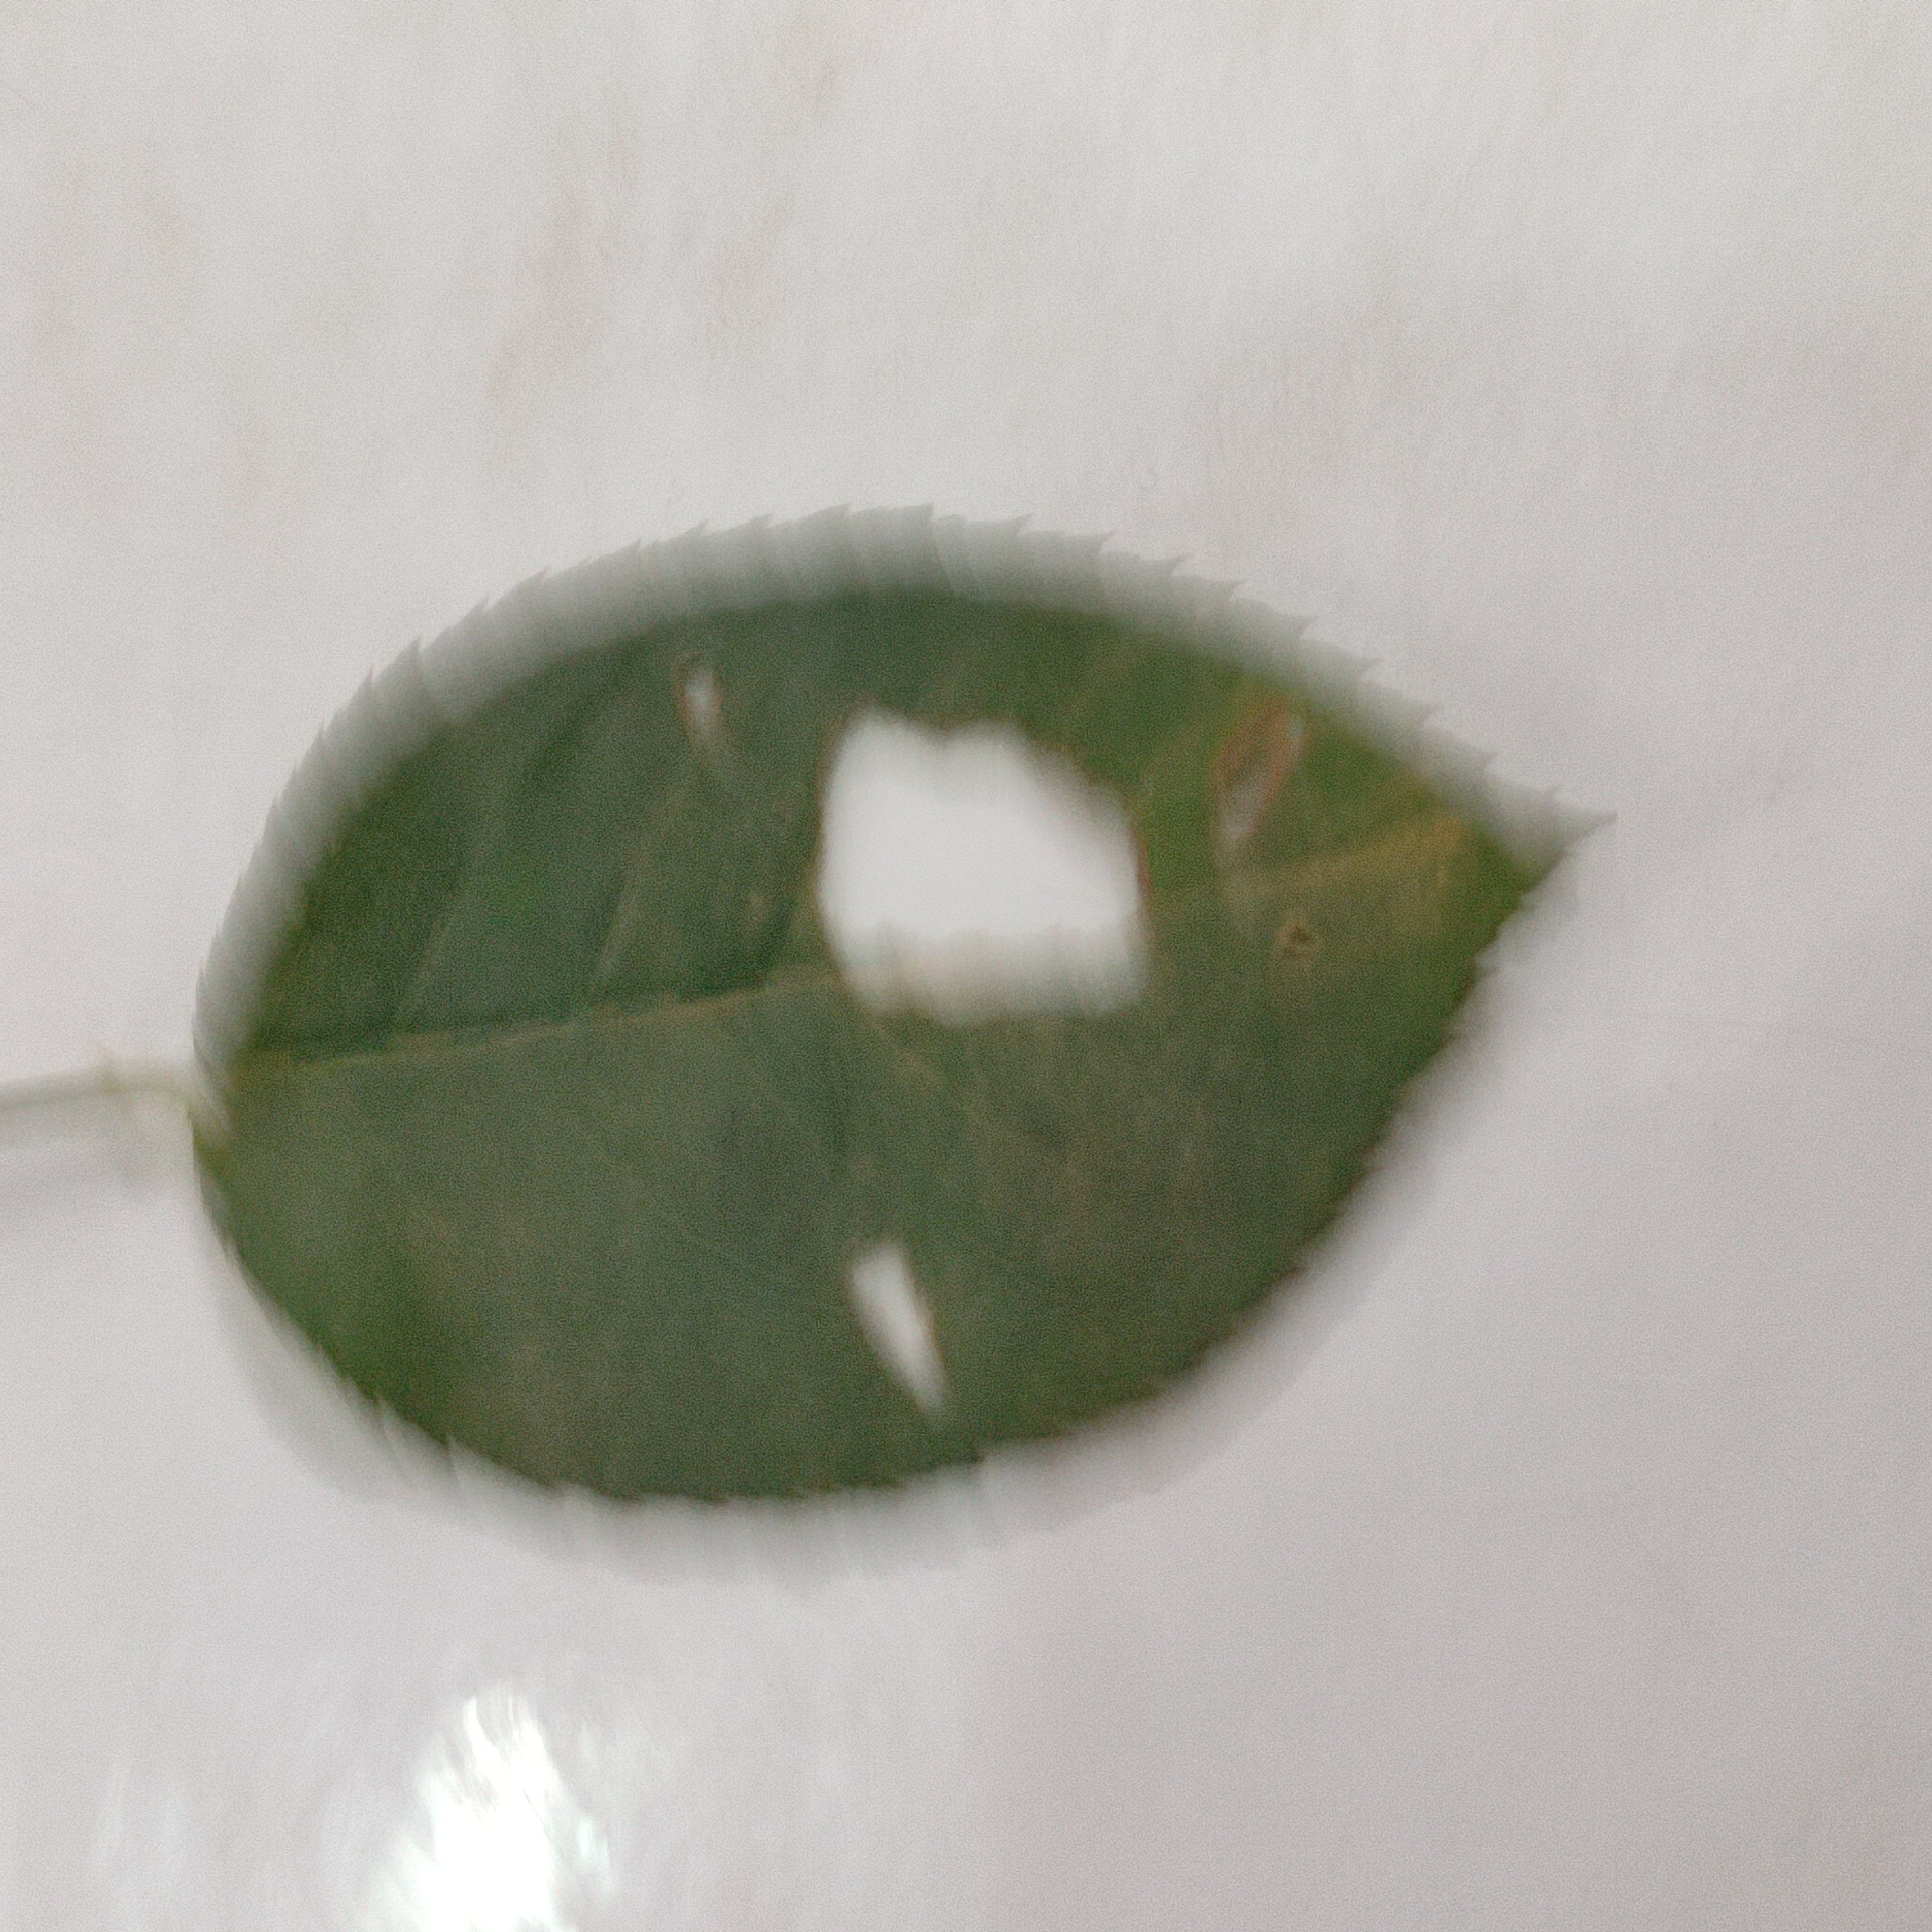
Label: Insect Hole